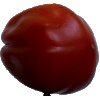
Label: tomato_heart